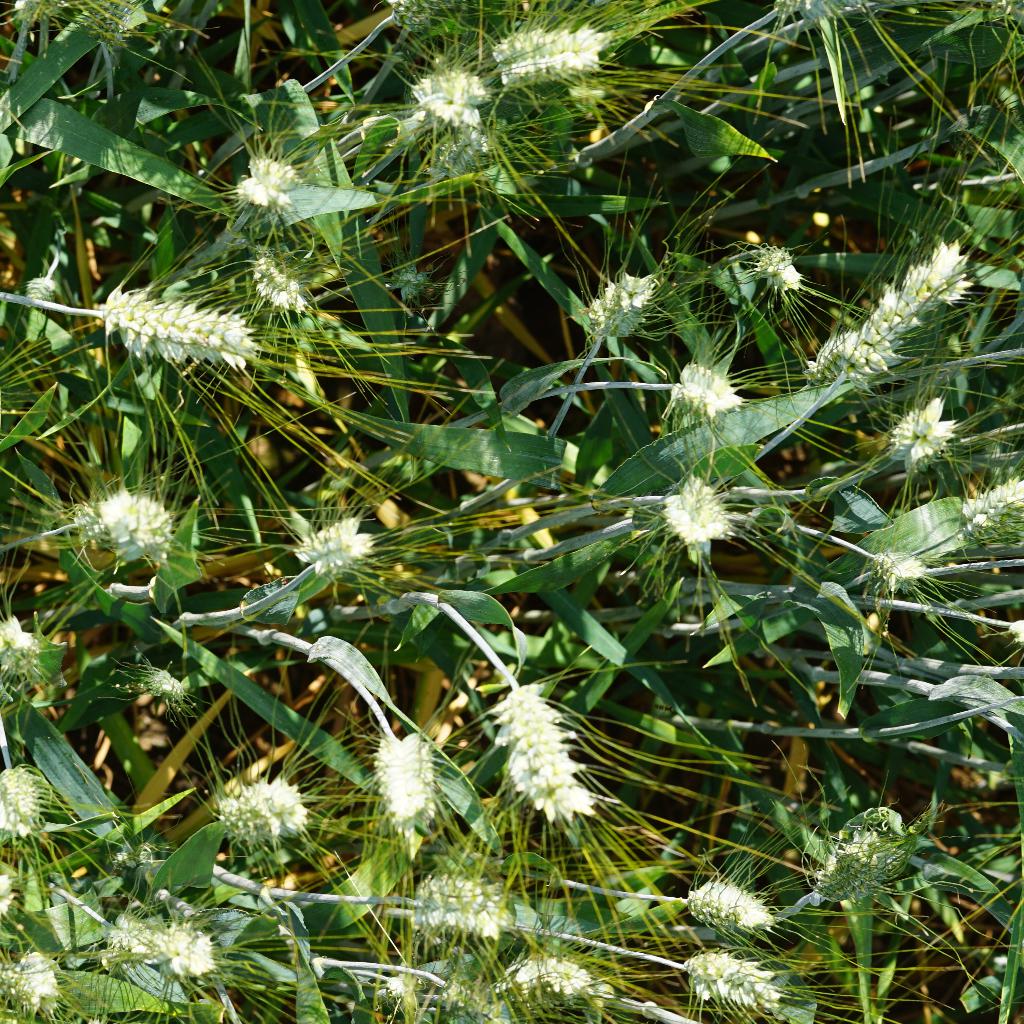
Country: France
Location: Gréoux
Wheat development stage: Filling